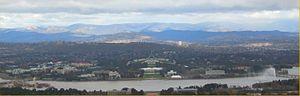
Le lac Burley Griffin est un lac artificiel au centre de Canberra, la capitale fédérale de l'Australie. Il a été créé en 1963 après la mise en eau d'un barrage sur la rivière, la Molonglo River qui traversait le centre de la ville. Il doit son nom à Walter Burley Griffin, l'architecte qui remporta le concours pour l'aménager.